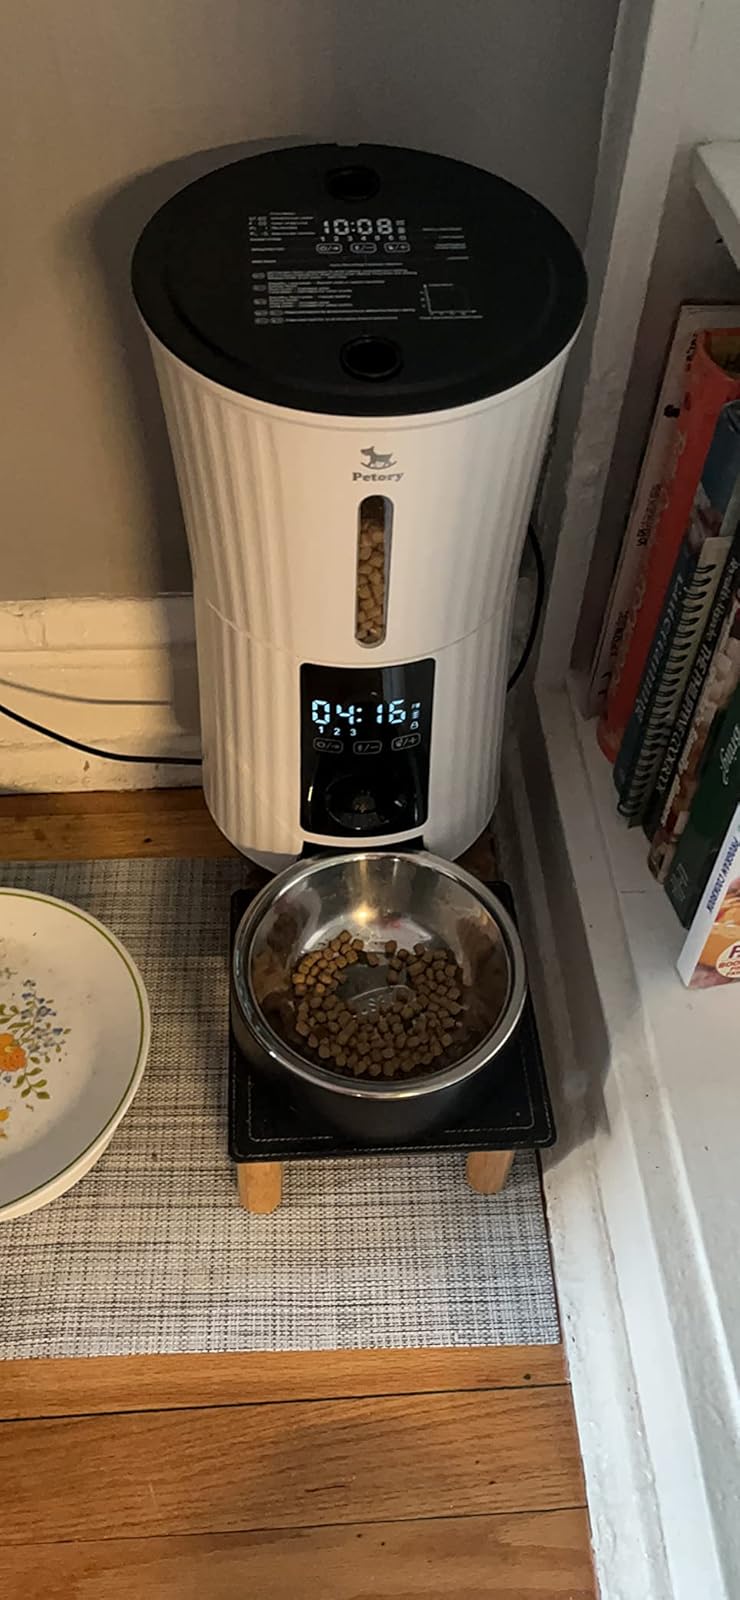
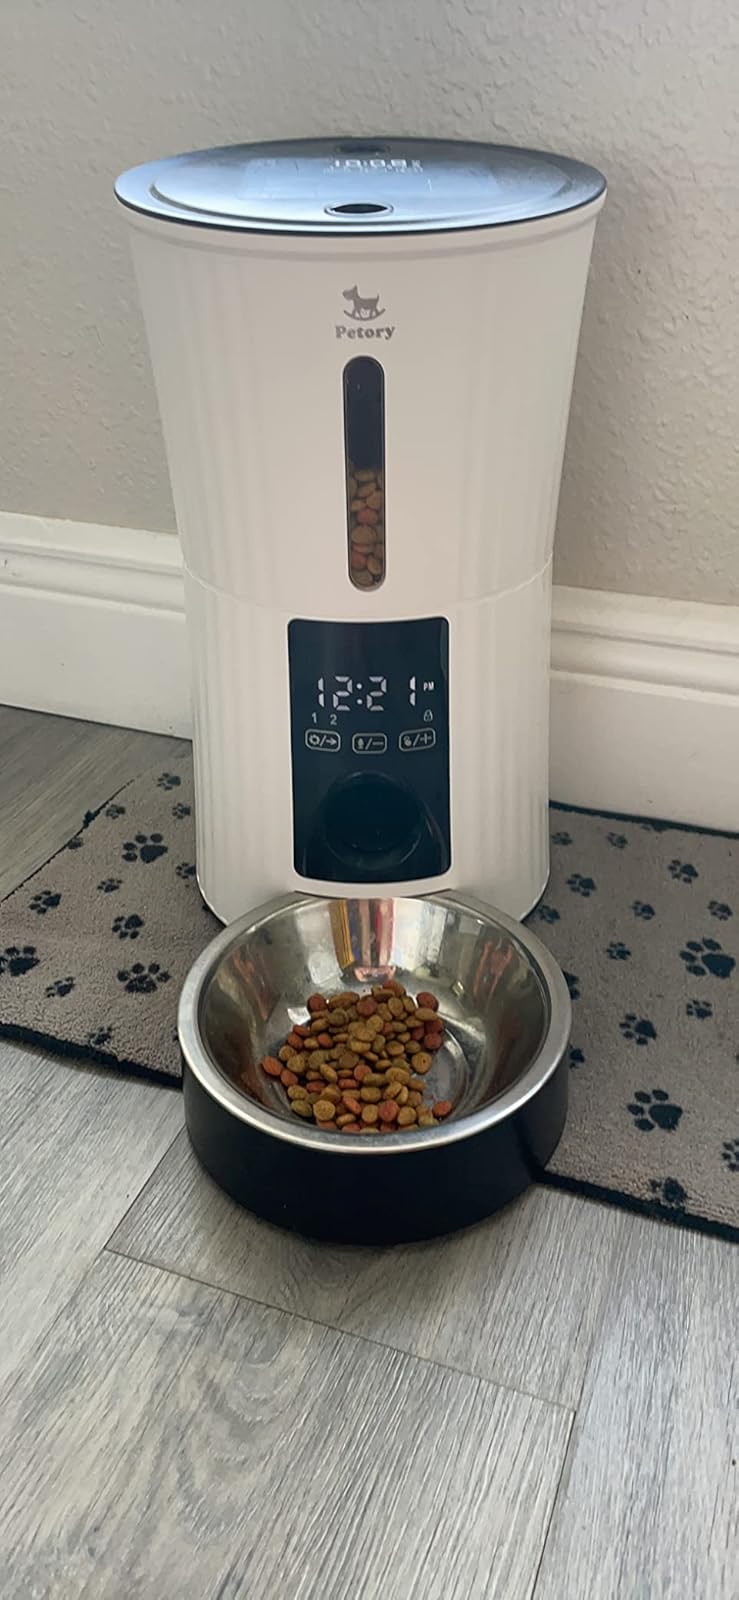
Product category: items_feeder
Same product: yes